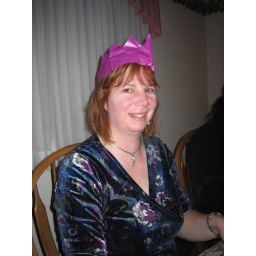
Karen always looks stylish in her purple paper hat